Adam Resurrected

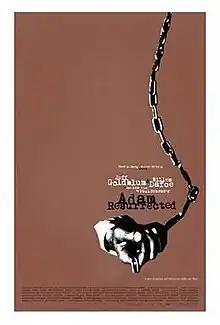
Theatrical release poster

Adam Resurrected (other titles: , : "Life for Life") is a 2008 drama film directed by Paul Schrader and written by Noah Stollman, based on the 1969 novel of the same name by Israeli author Yoram Kaniuk. The Hebrew title literally translates to "Adam, Son of a Dog".